Wally Albright

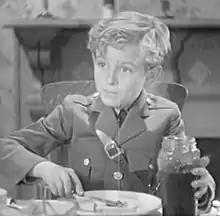
Albright in "What Price Vengeance" (1937)

Wally Albright (born Walton Algernon Albright Jr.; September 3, 1925 - August 7, 1999) was an American actor, water sportsman, and businessman. As a child actor, he was best known for his role in the "Our Gang" film series.